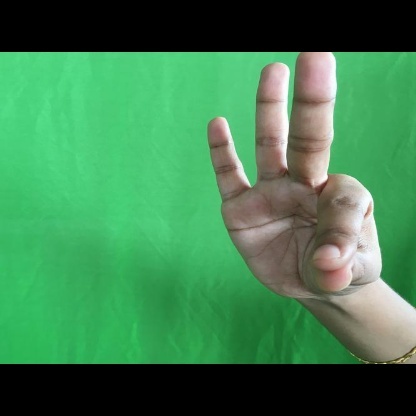
Mudra: Hamsasyam